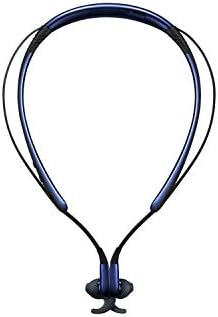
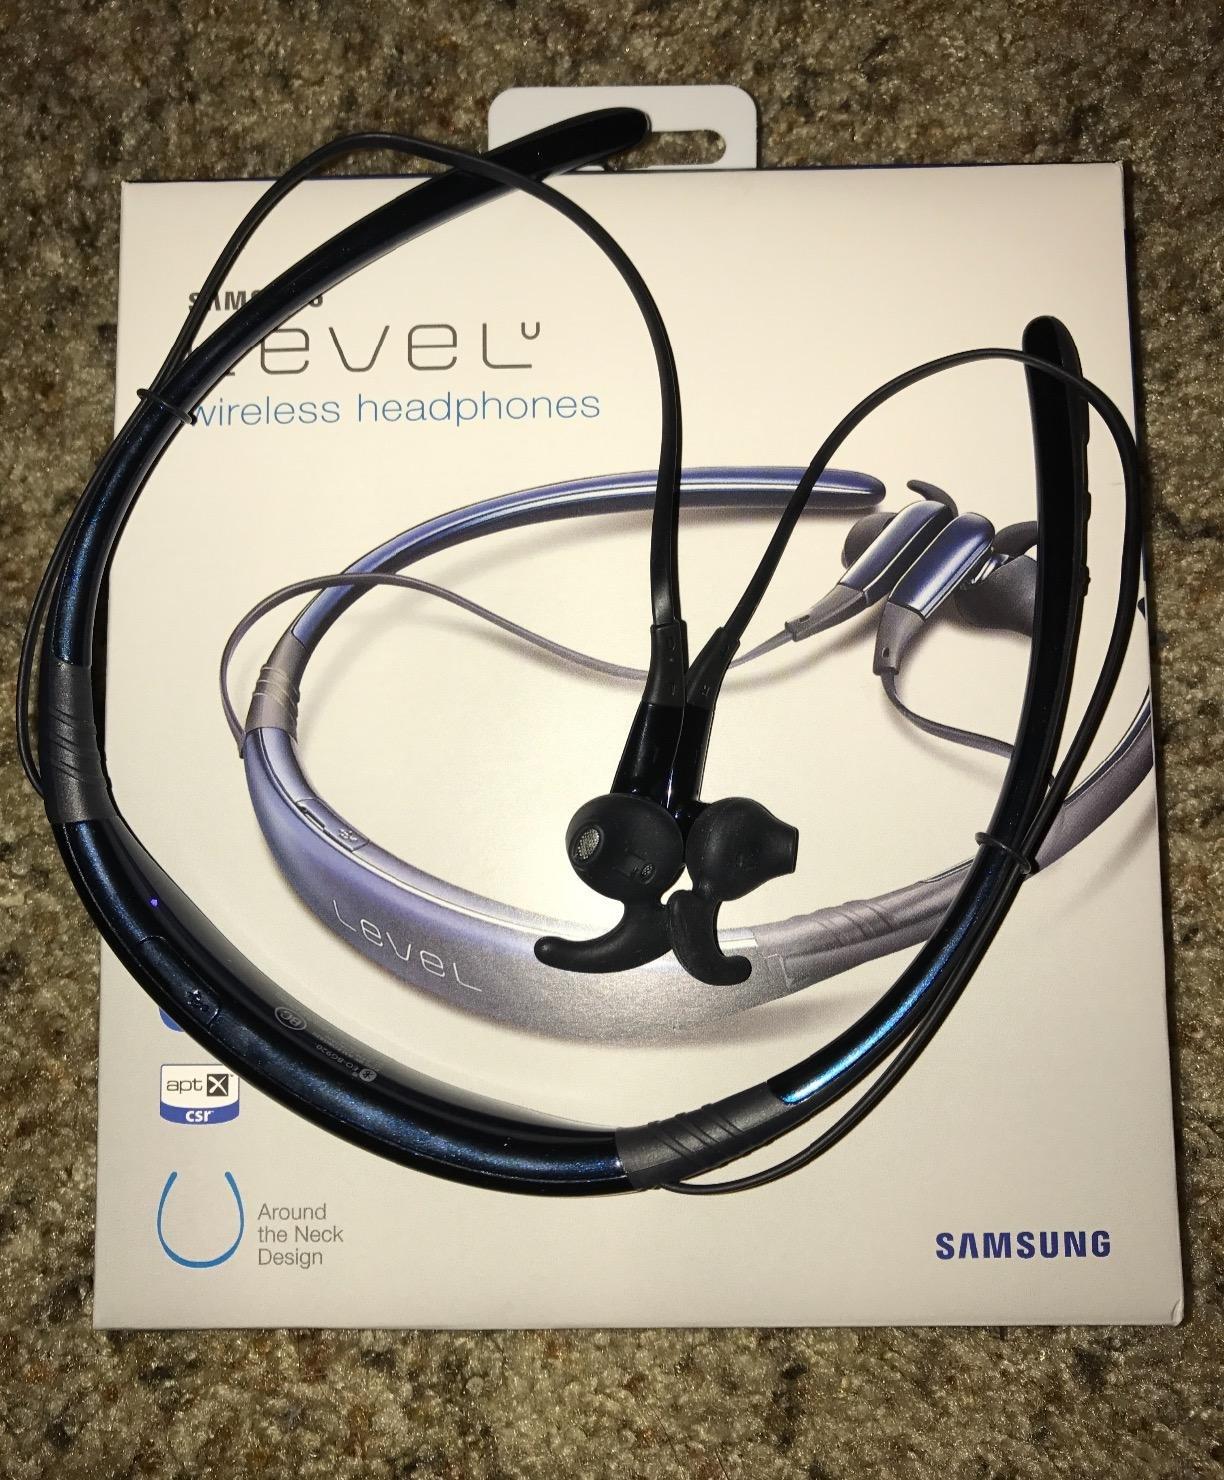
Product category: headphones
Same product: yes